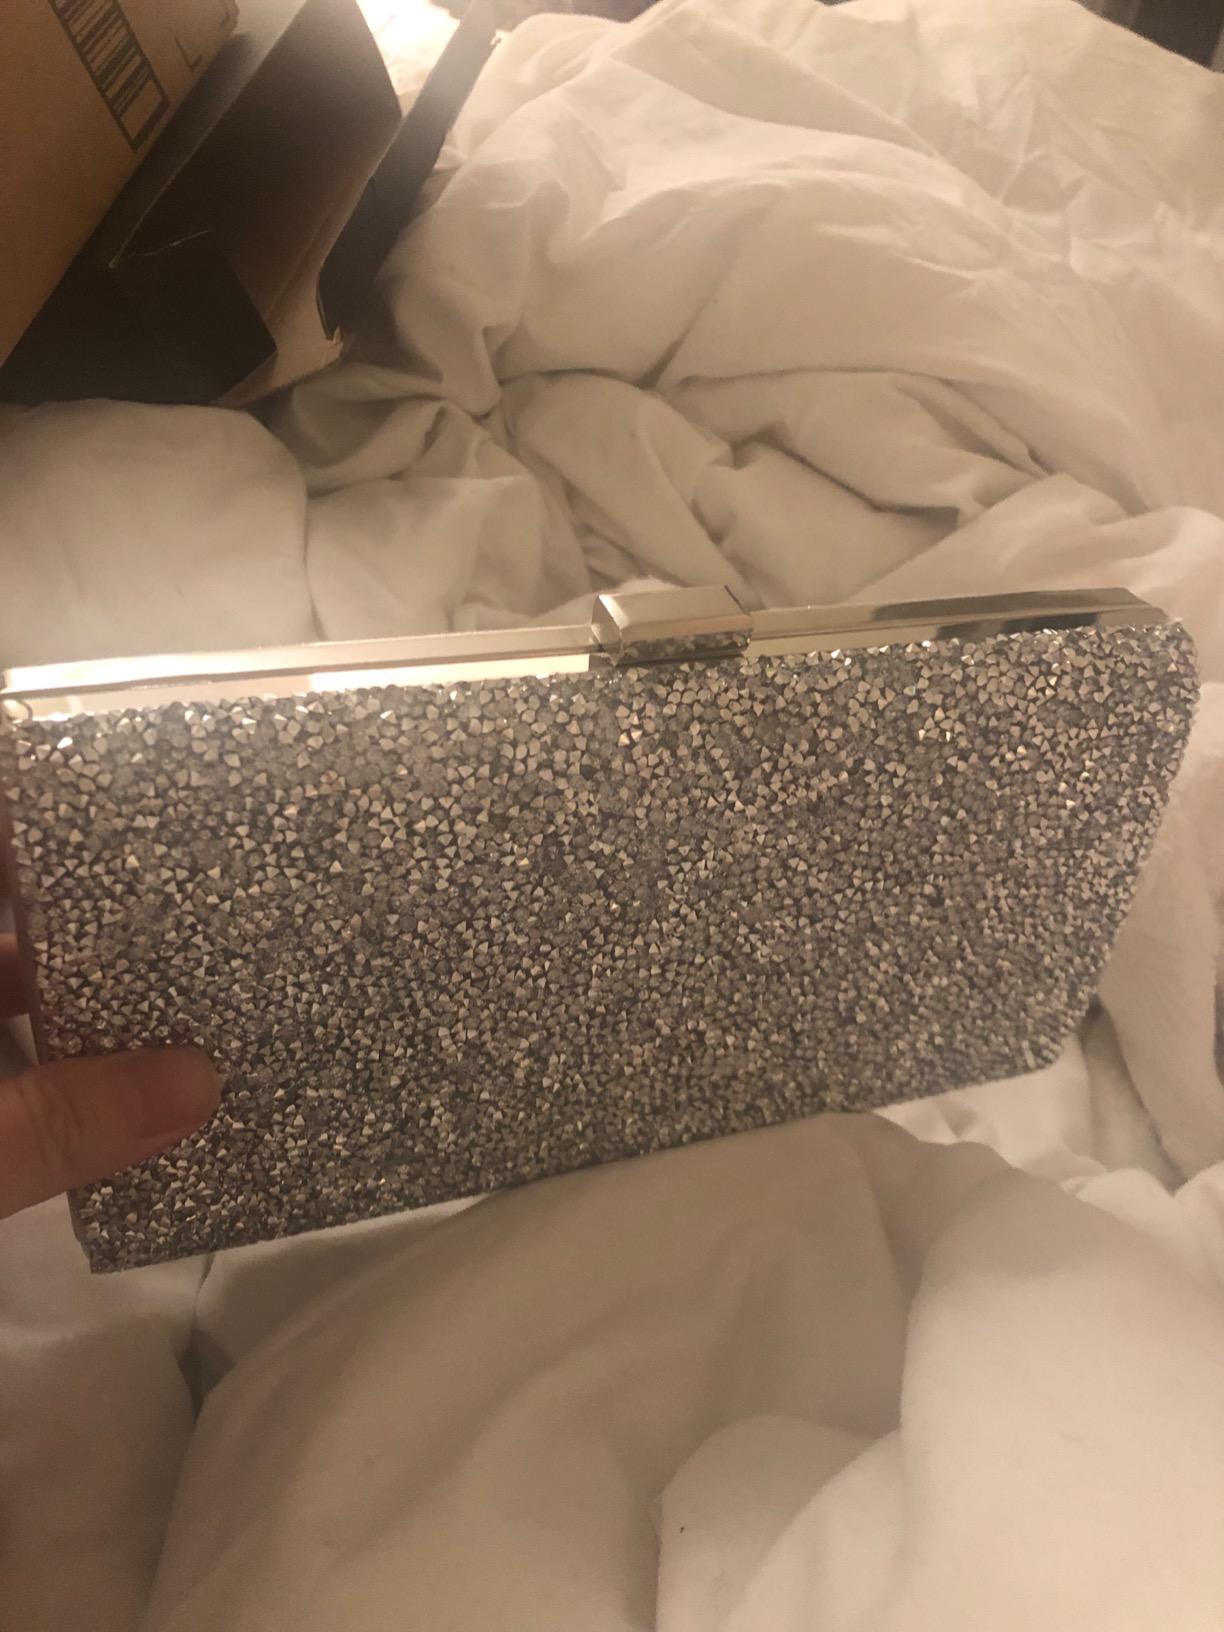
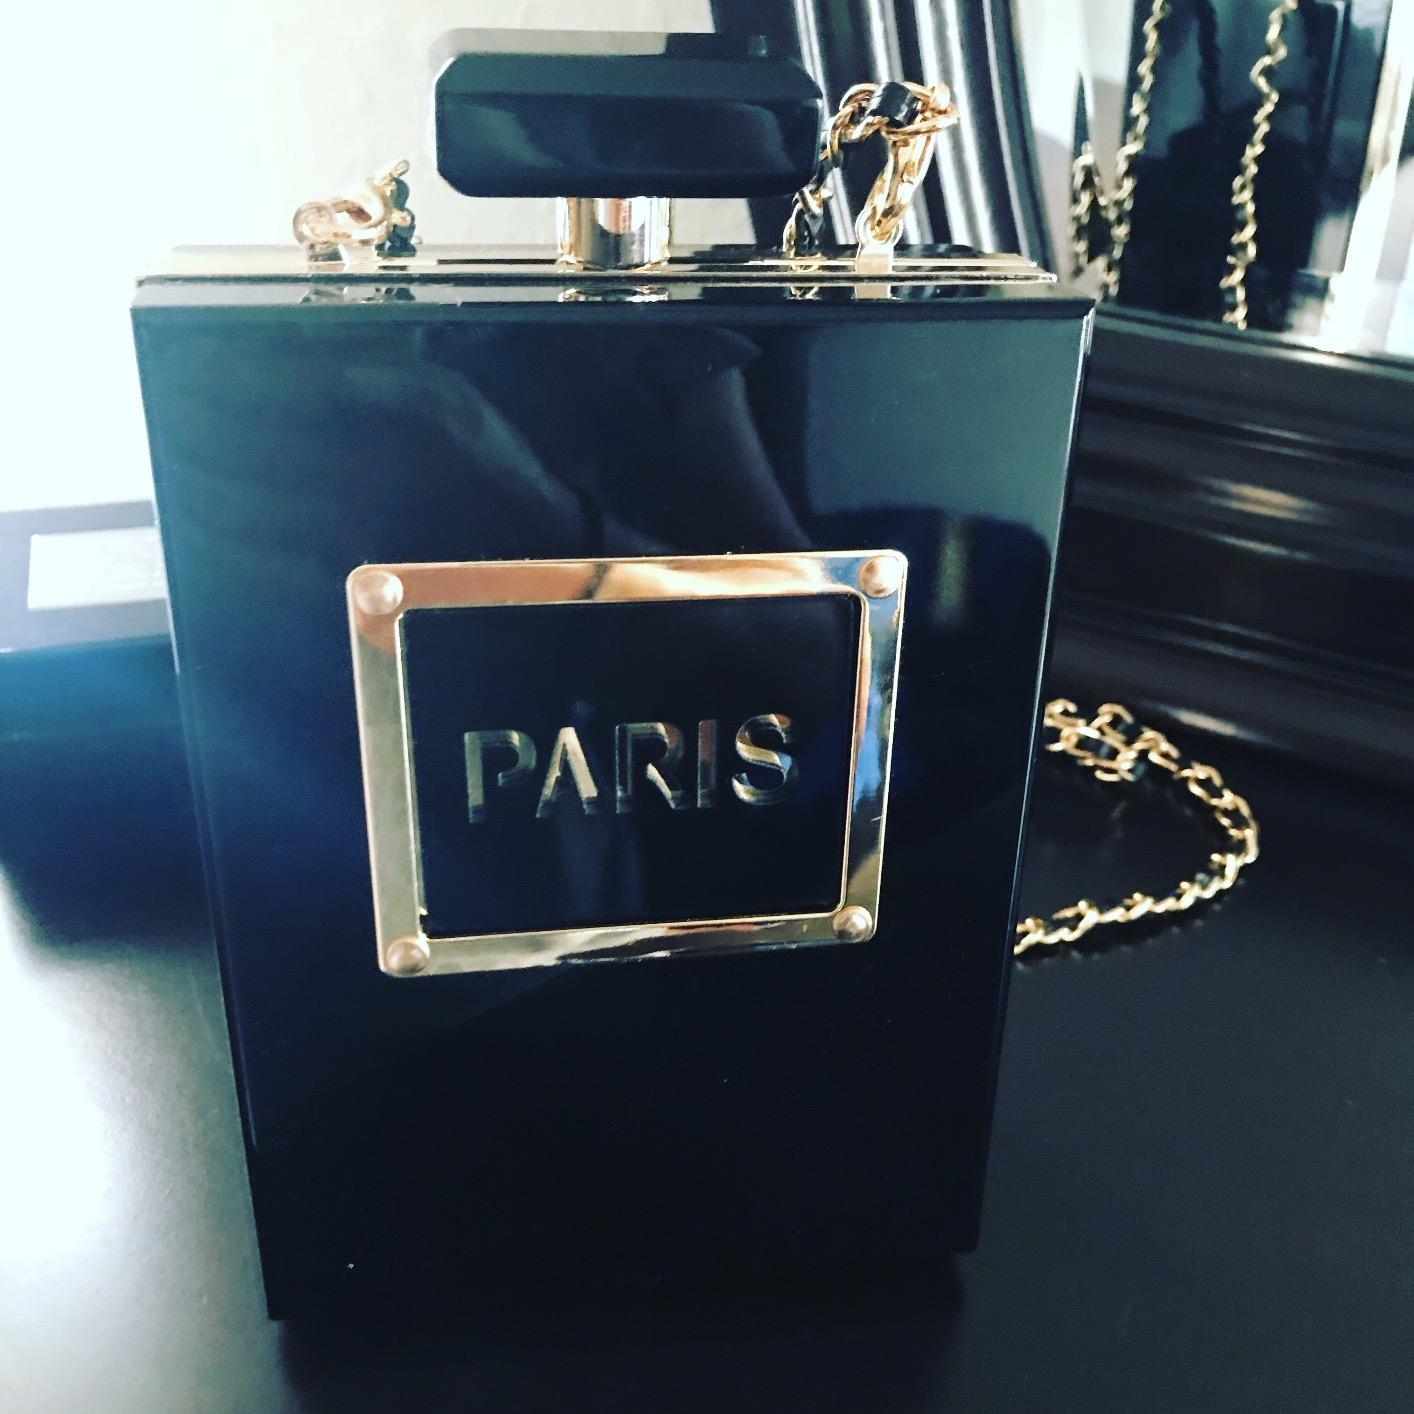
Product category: accessories_handbag
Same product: no